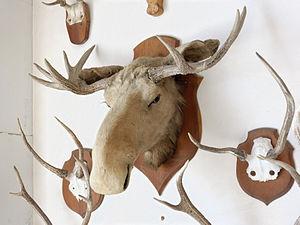
Trophée de tête d'élan dans le château de Tanlay (Yonne, région Bourgogne, France)
La chasse aux trophées est une chasse sélective visant le gros gibier, pratiquée par les humains à des fins récréatives et caractérisée par la volonté d'attester et de commémorer le succès de la chasse, grâce à l'exhibition d'un trophée de chasse.
Alces est un genre de mammifères ruminants de la famille des Cervidés, dont les représentants sont communément appelés élan et orignal. Ces animaux, dont les bois sont aplatis en éventail, sont les plus grands des cervidés actuels.